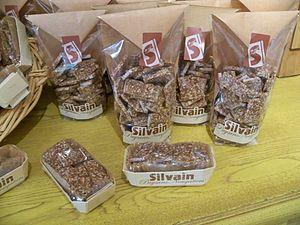
Nougatine de Saint Didier, Vaucluse, France
La nougatine est une confiserie faite de sucre caramélisé et de menus morceaux d’amandes ou de noix, souvent utilisée en pâtisserie.